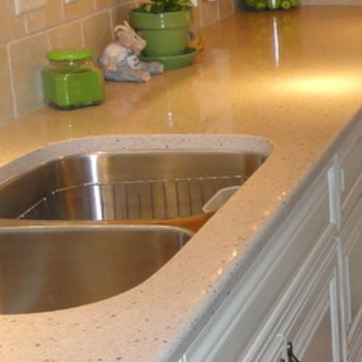
Material: metal